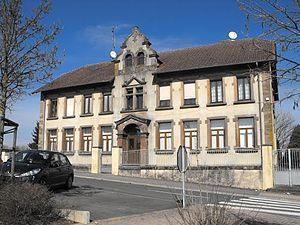
Ancienne école de Bénestroff
Bénestroff est une commune française située dans le département de la Moselle en région Grand Est.